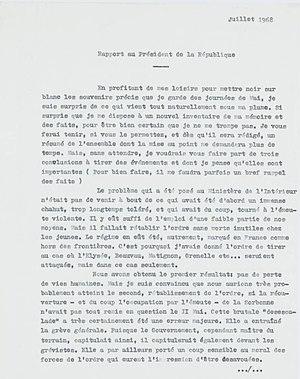
Christian Fouchet, né le 17 novembre 1911 à Saint-Germain-en-Laye et mort le 11 août 1974 à Genève, est un diplomate et homme politique français.